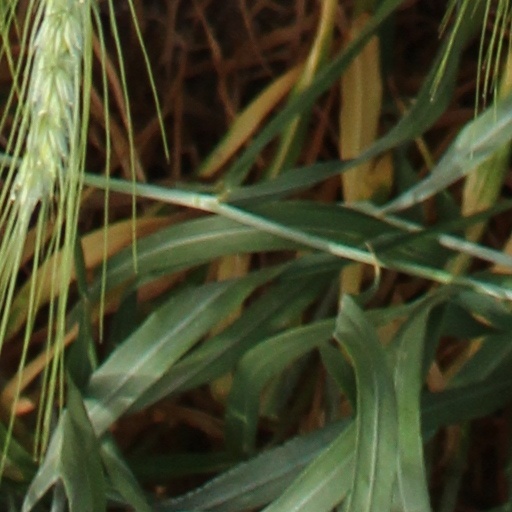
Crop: wheat